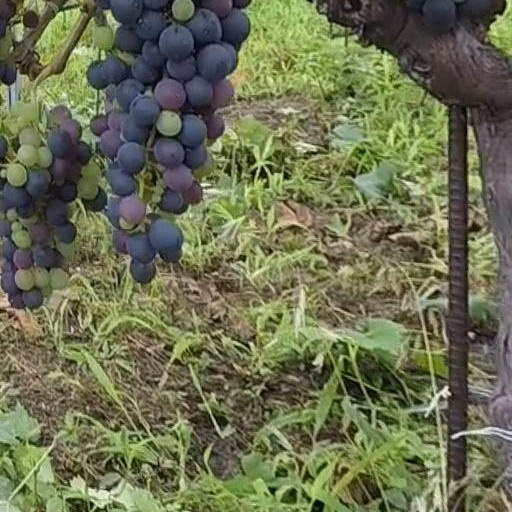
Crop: grape